SMS Tegetthoff (1912)

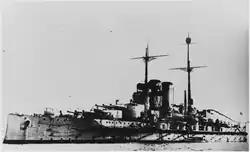
A large battleship sits at anchor. A small boat can be seen moored next to the battleship in the foreground.

Following France and Britain's declarations of war on Austria-Hungary on 11 and 12 August respectively, the French Admiral Augustin Boué de Lapeyrère was issued orders to close off Austro-Hungarian shipping at the entrance to the Adriatic Sea and to engage any Austro-Hungarian ships his Anglo-French fleet came across. Lapeyrère chose to attack the Austro-Hungarian ships blockading Montenegro. The ensuing Battle of Antivari ended Austria-Hungary's blockade, and effectively placed the entrance of the Adriatic Sea firmly in the hands of Britain and France.